Mariano Fernández (Chilean diplomat)

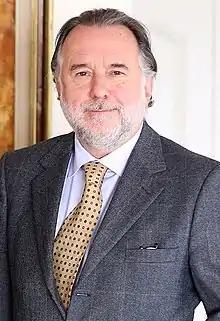
Fernández in 2014

Mariano Fernández (born in 1945), a native of Chile, served as the Special Representative for Haiti and Head of the United Nations Stabilization Mission in Haiti (MINUSTAH). He was appointed to this position by the United Nations Secretary-General Ban Ki-moon on 16 May 2011.